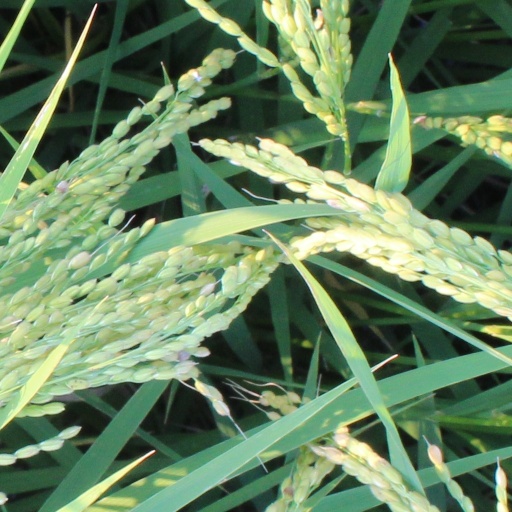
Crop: rice